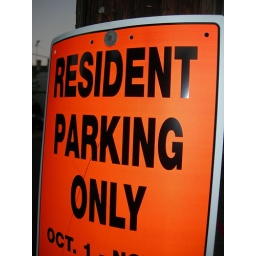
everything in Salem is orange and black